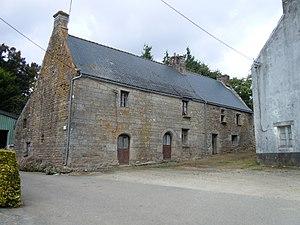
ferme et ancienne maison de prêtre ou ancien manoir situés au village de Saint Coal, commune de Guilligomarc'h, département du Finistère, France This building is indexed in the Base Mérimée, a database of architectural heritage maintained by the French Ministry of Culture,
Guilligomarc'h est une commune du département du Finistère, dans la région Bretagne, en France.